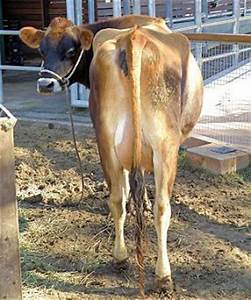
Label: cow